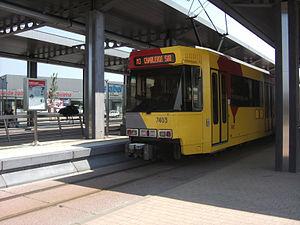
Madeleine metro station (Charleroi)
La ligne 3 du Métro léger de Charleroi est une ligne de métro léger qui relie la gare de Charleroi-Sud à Gosselies. Elle a été partiellement ouverte le 3 septembre 2012, en ne desservant que la boucle centrale. Son ouverture totale vers Gosselies a eu lieu le 22 juin 2013.